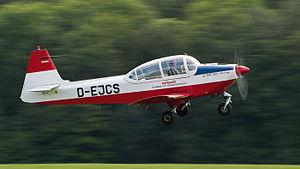
Le MBB 223 Flamingo est un avion civil léger conçu et réalisé en Allemagne de l'Ouest dans le courant des années 1960. Il a connu une certaine carrière militaire.